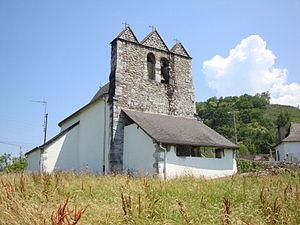
Laguinge-Restoue est une commune française, située dans le département des Pyrénées-Atlantiques en région Nouvelle-Aquitaine.
Restoue est une ancienne commune française du département des Pyrénées-Atlantiques. Le 22 mars 1842, la commune fusionne avec Laguinge pour former la nouvelle commune de Laguinge-Restoue.